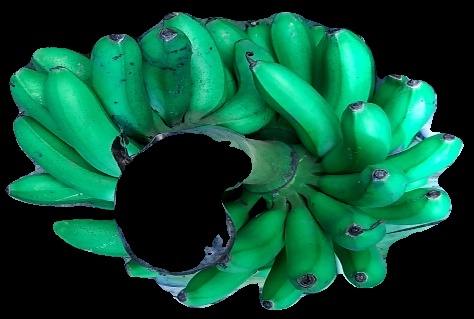
Variety: rasbale
Grade: grade1